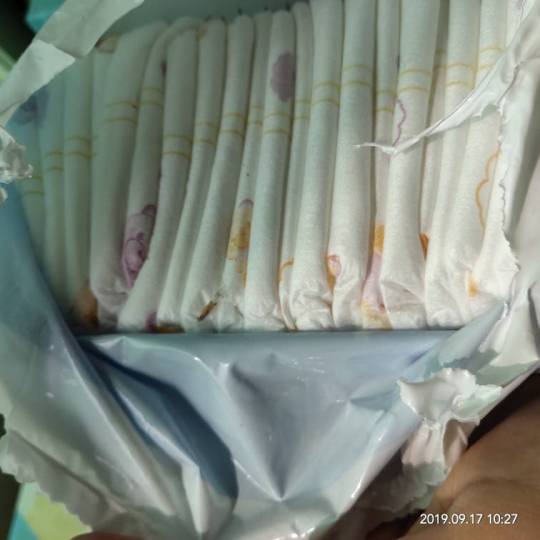
Label: trash